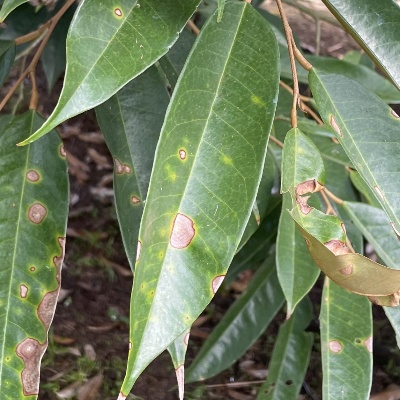
Label: Leaf_Phomopsis